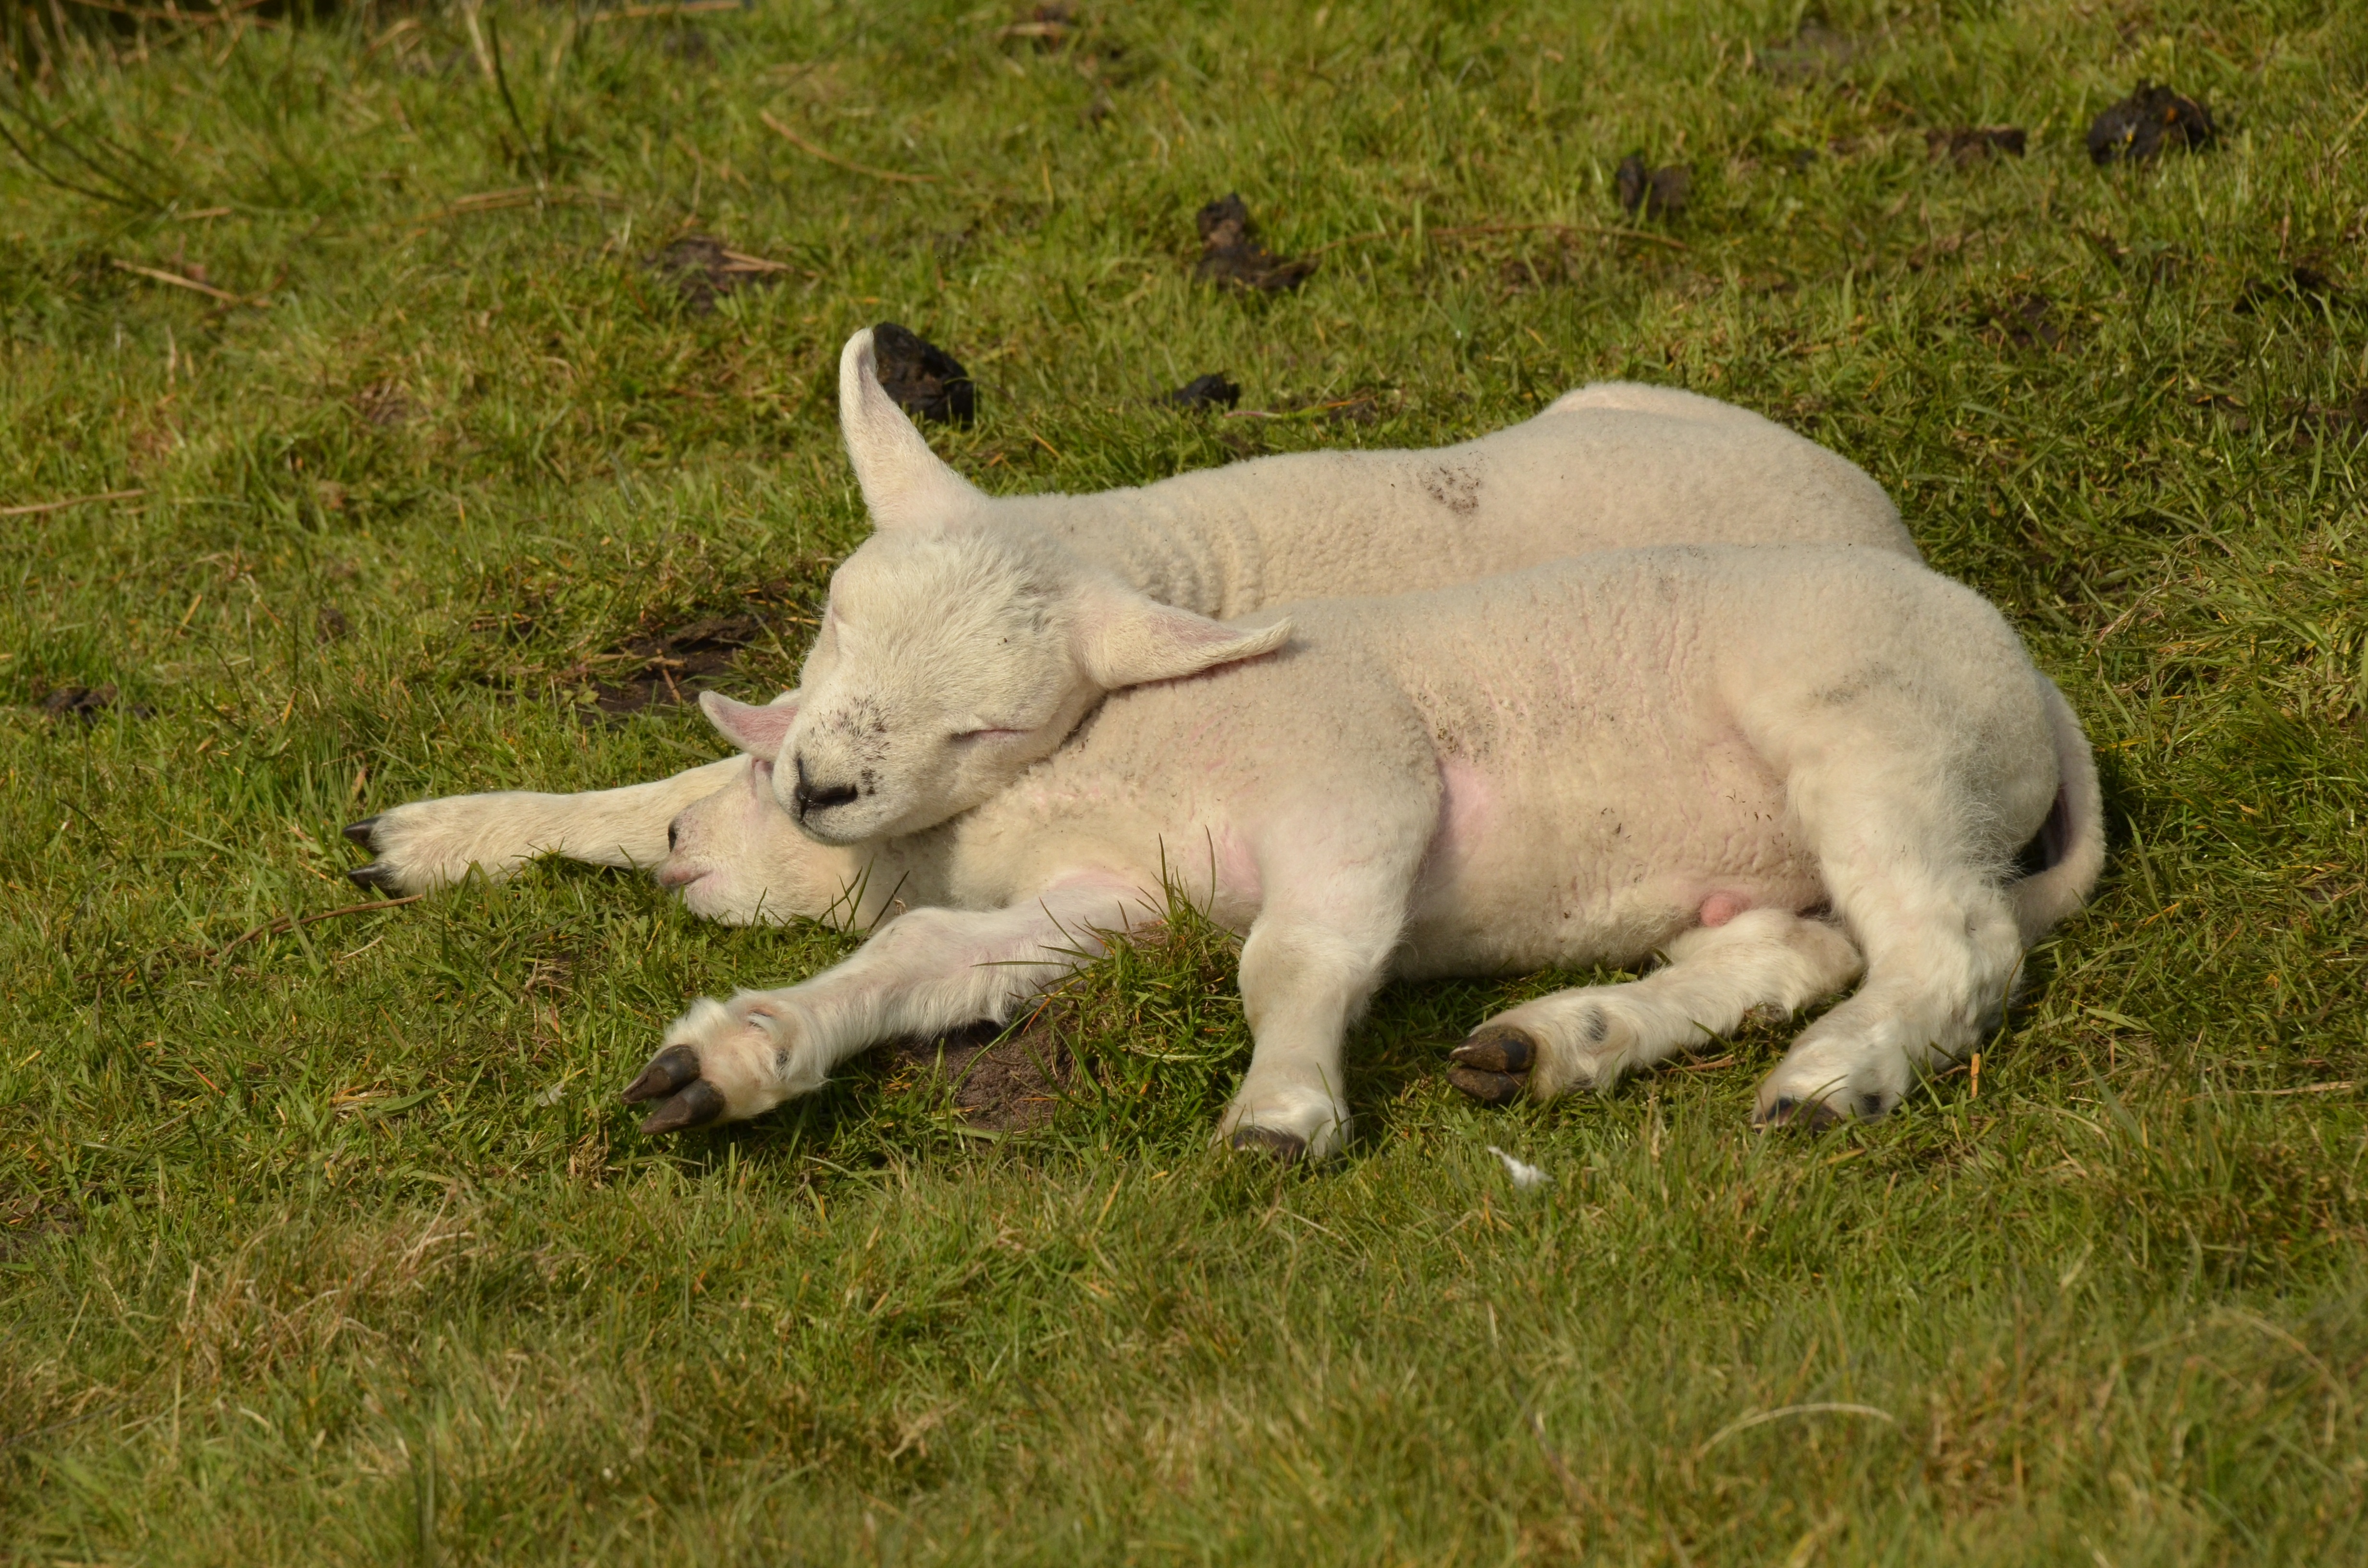
farm, meadow, animal, grazing, sheep, mammal, lamb, kangaroo, mountain goat, agricultural, vertebrate, sheeps